Great Western Railway wagons

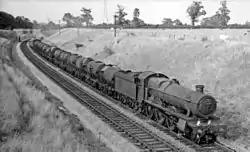
Afternoon of 22 August 1959: GWR Hall Class 4-6-0 No. 4941 "Llangedwyn Hall" hauls an empty train of 13 Milk tank wagons and one Siphon G past Frome, Somerset on the Reading to Taunton line, on return run from the former Express Dairies depot in Kensington, London to Plymouth, Devon

Post grouping in 1923, of the of milk transported by rail by all four national railways companies, the GWR had the largest share of milk traffic, serving the rural and highly agricultural West of England and South Wales. From the 1880s, the milk was delivered direct from the farmer to the local railway station in milk churns. So to remove the need for moving unprocessed milk from one container to another, and hence potential cross contamination or need to install hygienic washing facilities, the decision was taken to transport the milk churns. From the 1880s, the GWR had introduced the GWR Siphon series of passenger carriage chassis-based high-speed and ventilated enclosed wagons, but with volumes rising and production systems changing, the transport system had to change. Introduced from 1926, milk tank wagons were initially built on two-axle GWR chassis, and from 1936 on three-axle. The glass-lined tank which carried the milk was supplied and owned by the dairy firm. Typically weighing when loaded with of milk product, it resulted in a wagon that was as heavy as an express passenger coach. Formed into specialised milk trains, to reduce time delays to market they were hauled by topline express locomotives, including Kings, Castles and Halls, unlike the similarly heavy coal trains.